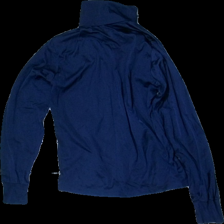
View: back
Type: Top
Category: Men
Brand: Not in the list
Brand text on label: Arnold Palmer, STOCKHAUS
Colors: Blue
Material: 100% Nylo
Cut: Tight
Size: M
Season: All
Price range: 50-100
Recommended usage: Reuse
Comment: Vintage